Empress Shōken

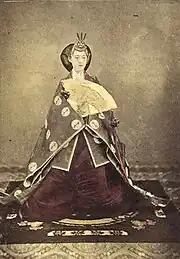
Masako in traditional clothes (1865)

The major obstacle to Masako's eligibility to become empress consort was the fact that she was 3 years older than Emperor Meiji, but this issue was resolved by changing her official birth date from 1849 to 1850. They became engaged on 2 September 1867, when she adopted the given name "Haruko", which was intended to reflect her